Liebig condenser

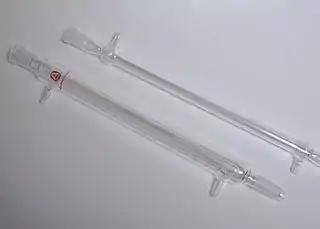
Two modern Liebig condensers, with ground glass joints.

The modern design consists of two concentric straight glass tubes, the inner one being longer and protruding at both extremities. The ends of the outer tube are sealed (usually by a blown glass ring seal), forming a water jacket, and is fitted with side ports near the ends for cooling fluid inflow and outflow. The ends of the inner tube, that carries the vapor and condensed liquid, are open; they are often fitted with ground glass joints for secure and airtight connection to other equipment.